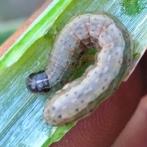
Crop: Onion
Condition: caterpillar-p